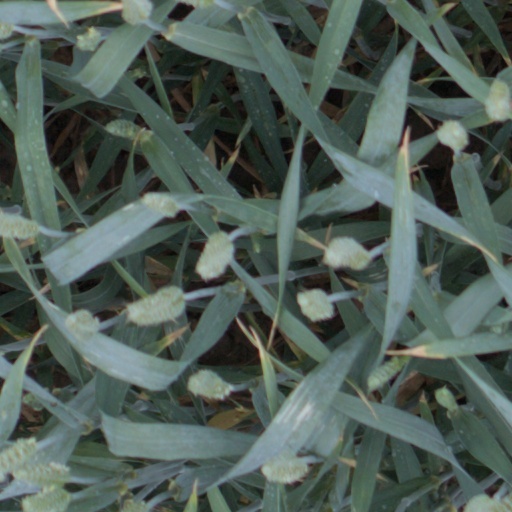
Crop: wheat